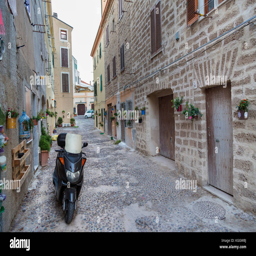
street scene of a narrow cobble stone alley and a parked moped